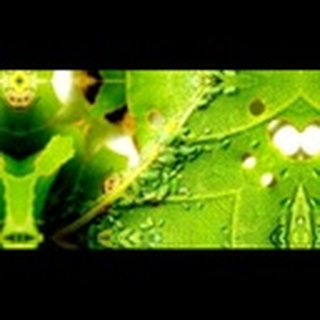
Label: cotton_aphids